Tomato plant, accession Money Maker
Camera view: horizontal (90 deg, fisheye); turntable rotation: 30 degrees
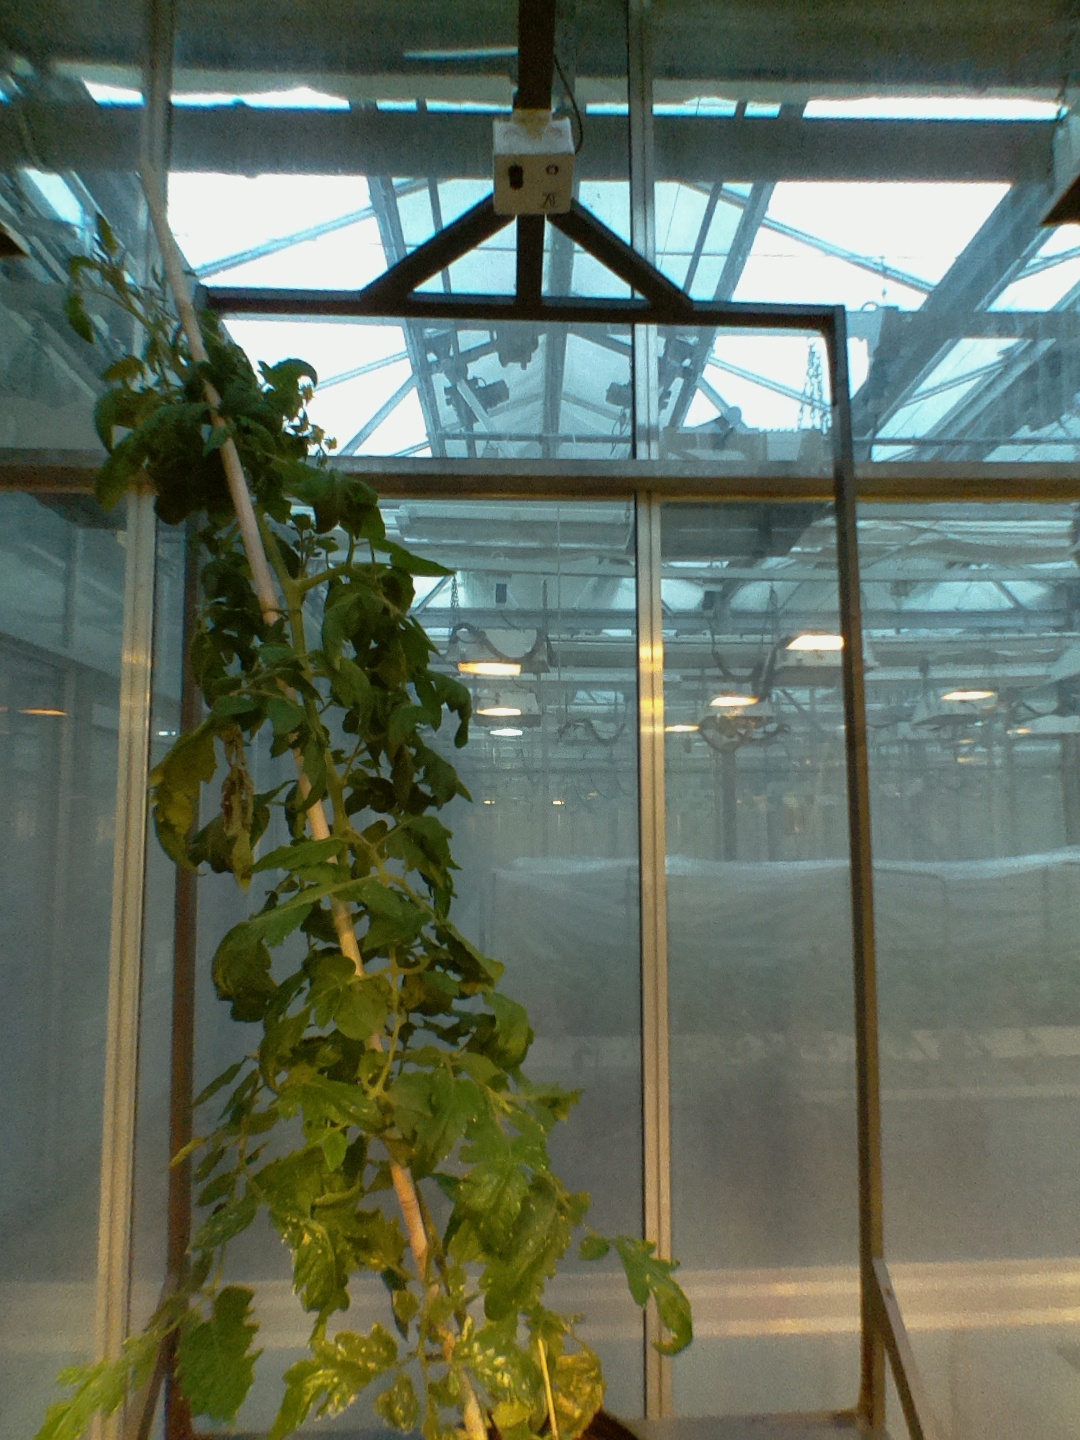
BBCH growth stage 70: Fruits at the main stem or branches visibles